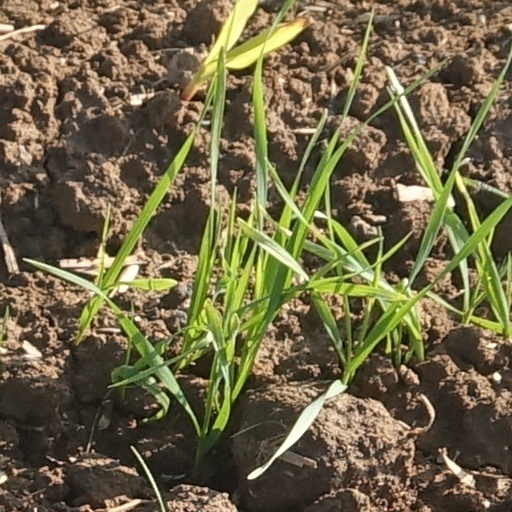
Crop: wheat